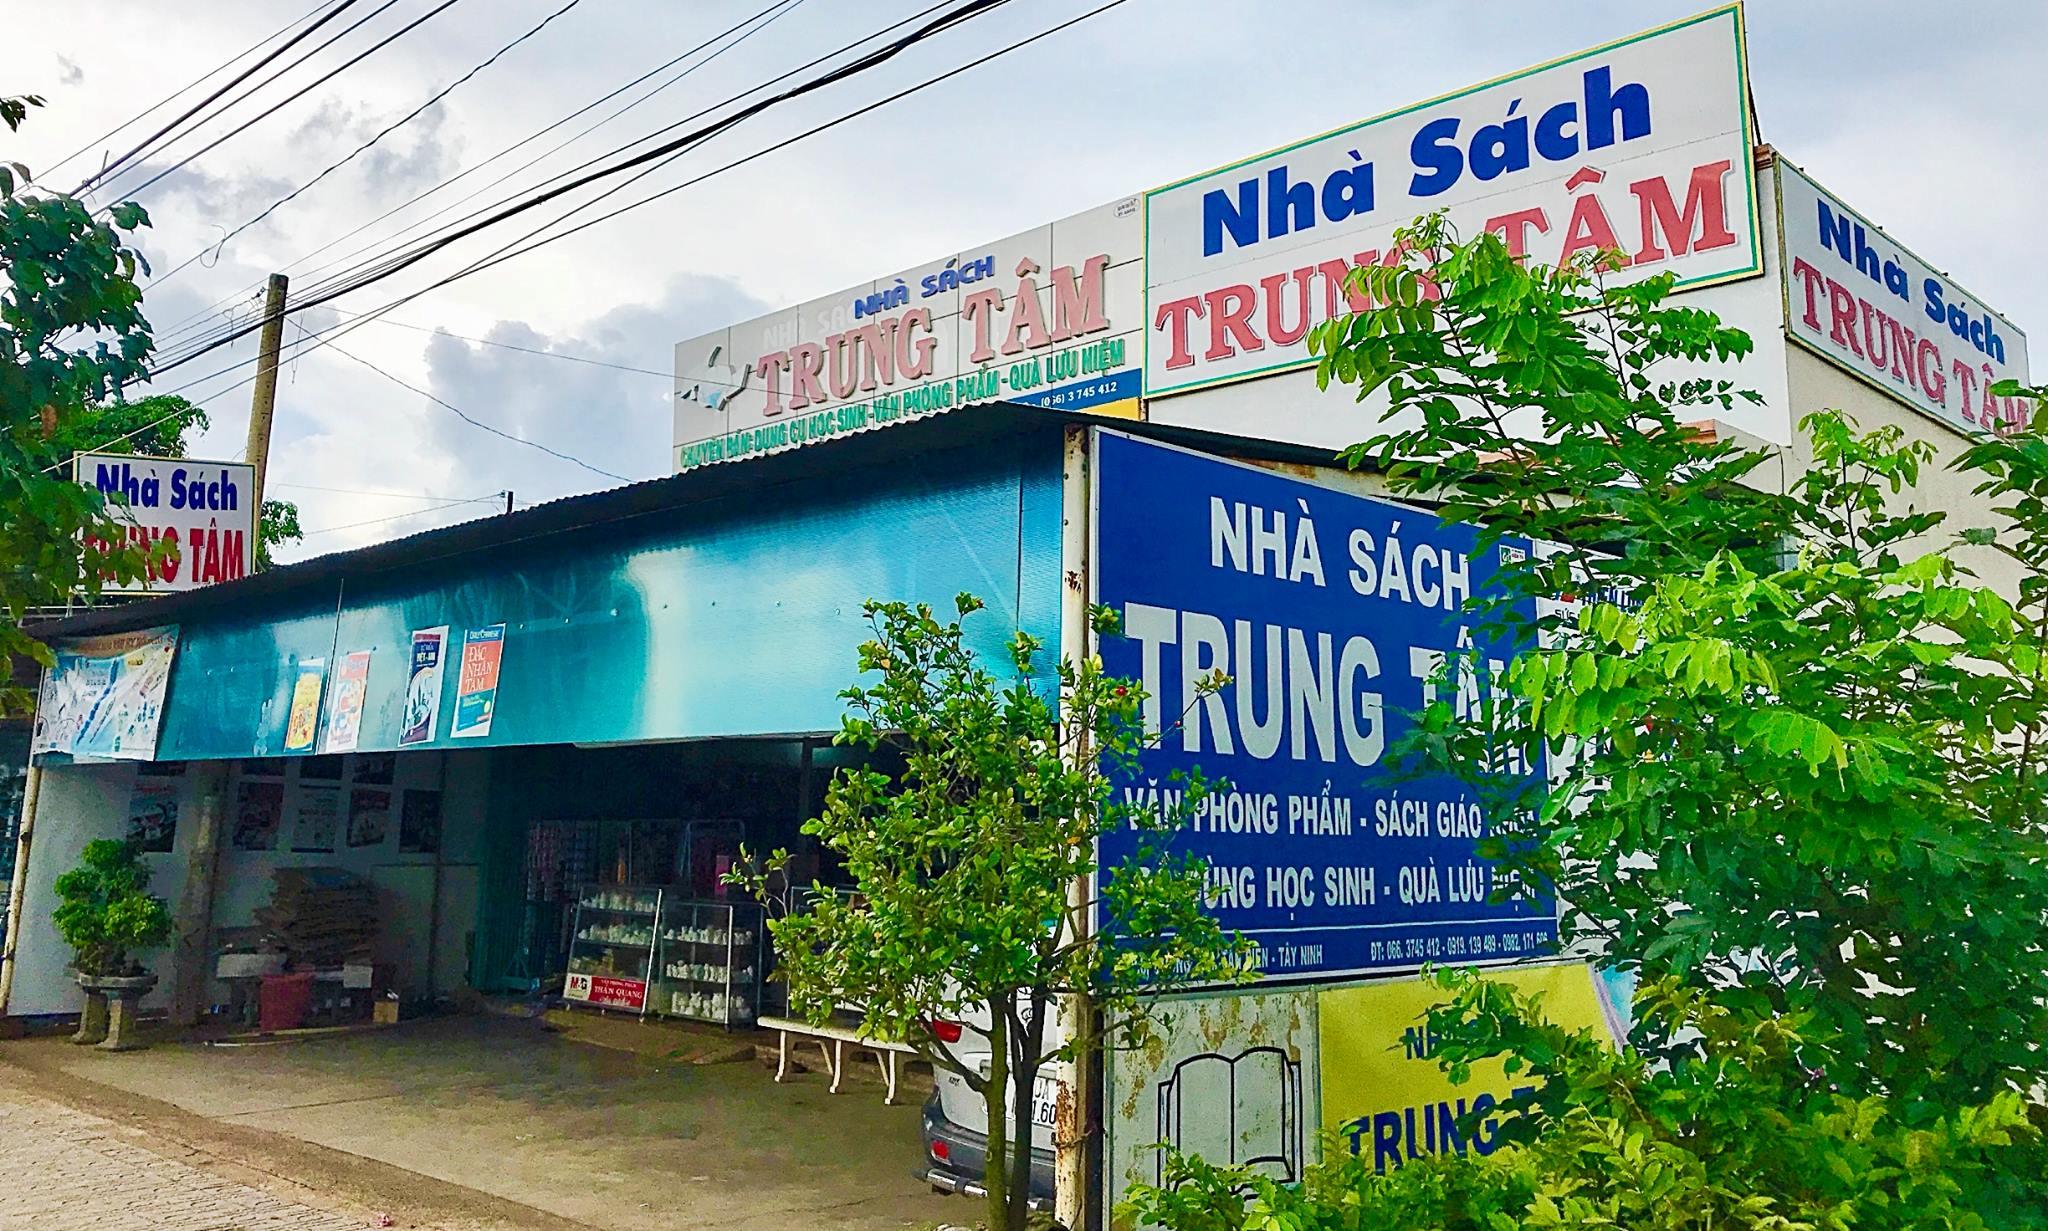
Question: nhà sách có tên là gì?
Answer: nhà sách có tên là trung tâm